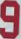
Number: 9